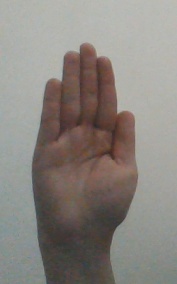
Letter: seen